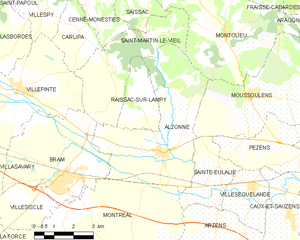
Carte des communes françaises: Alzonne